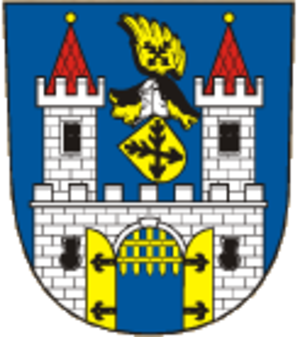
Úštěk est une ville du district de Litoměřice, dans la région d'Ústí nad Labem, en Tchéquie. Sa population s'élevait à 2 893 habitants en 2018.